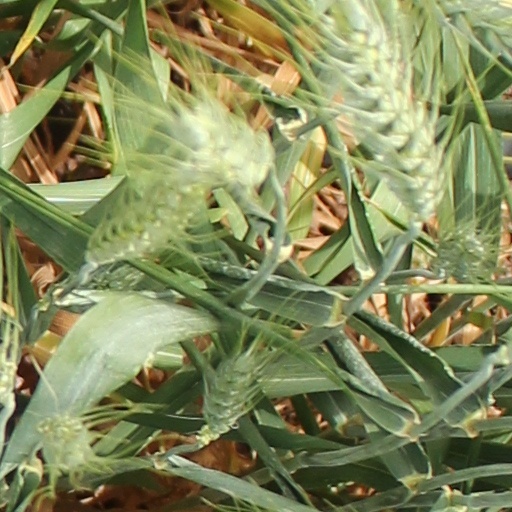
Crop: wheat